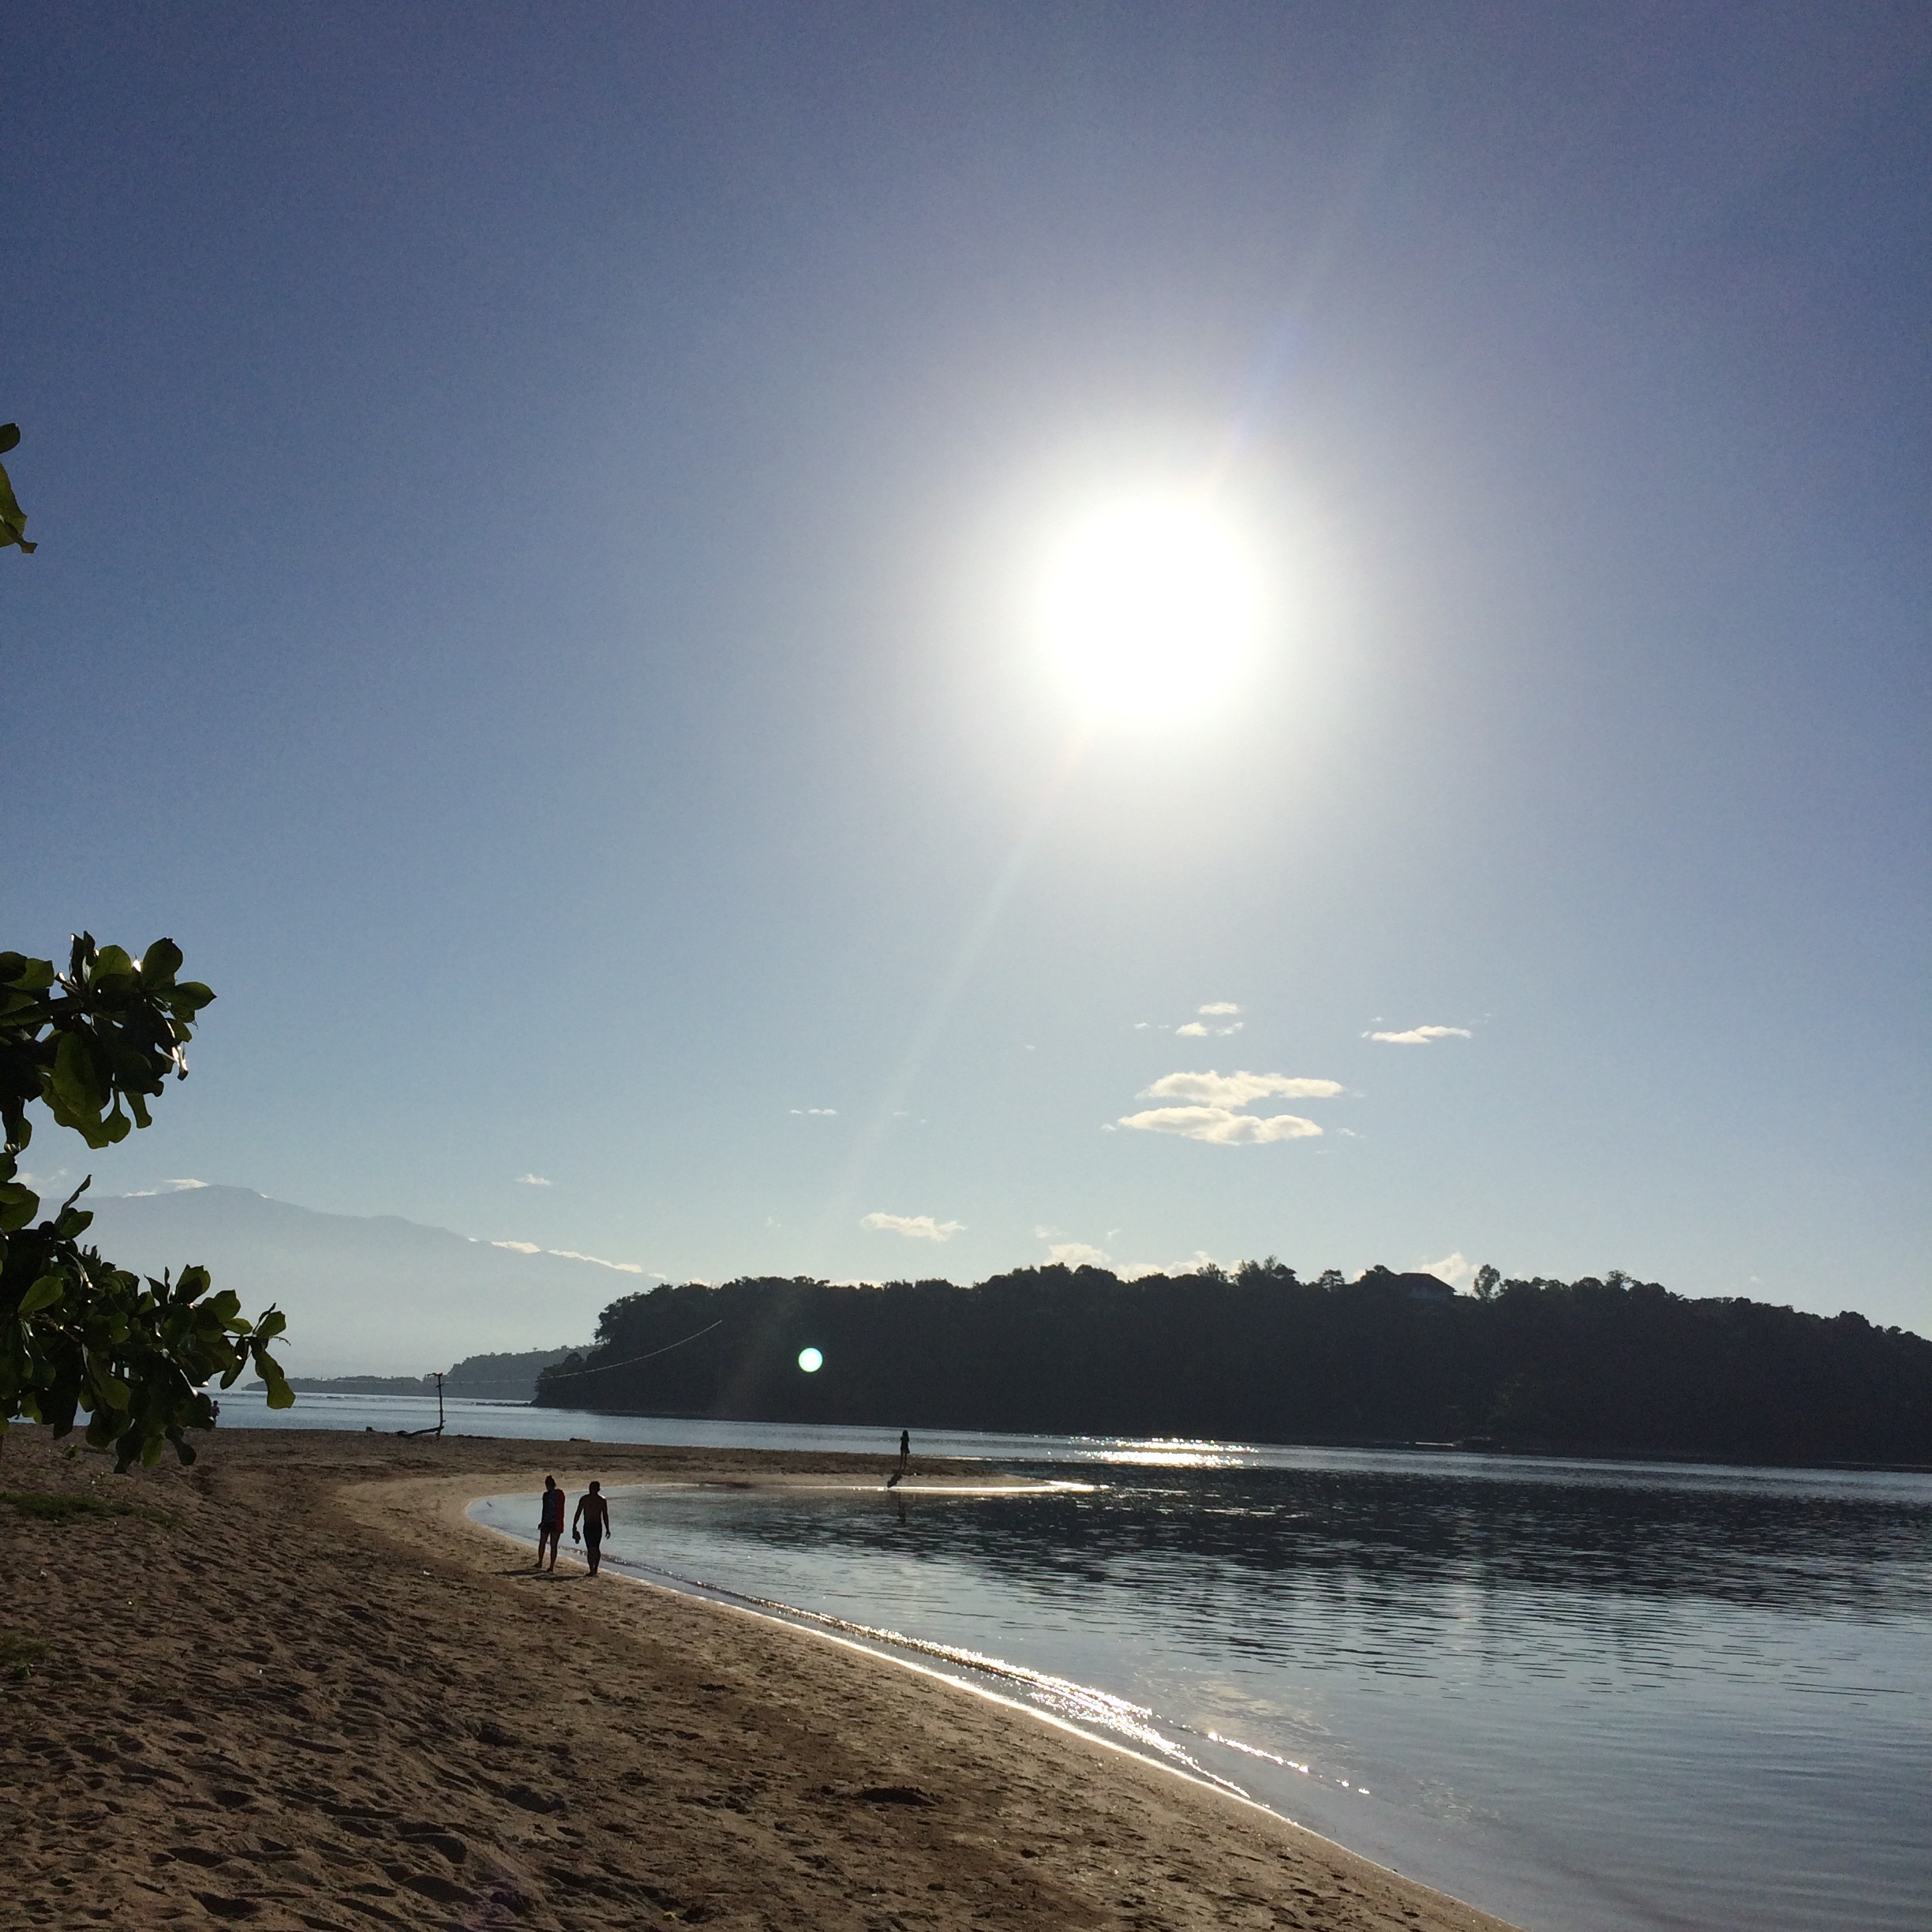
beach, sea, coast, ocean, horizon, cloud, sky, sun, sunset, sunlight, morning, shore, wave, lake, dawn, dusk, evening, bay, body of water, atmosphere of earth